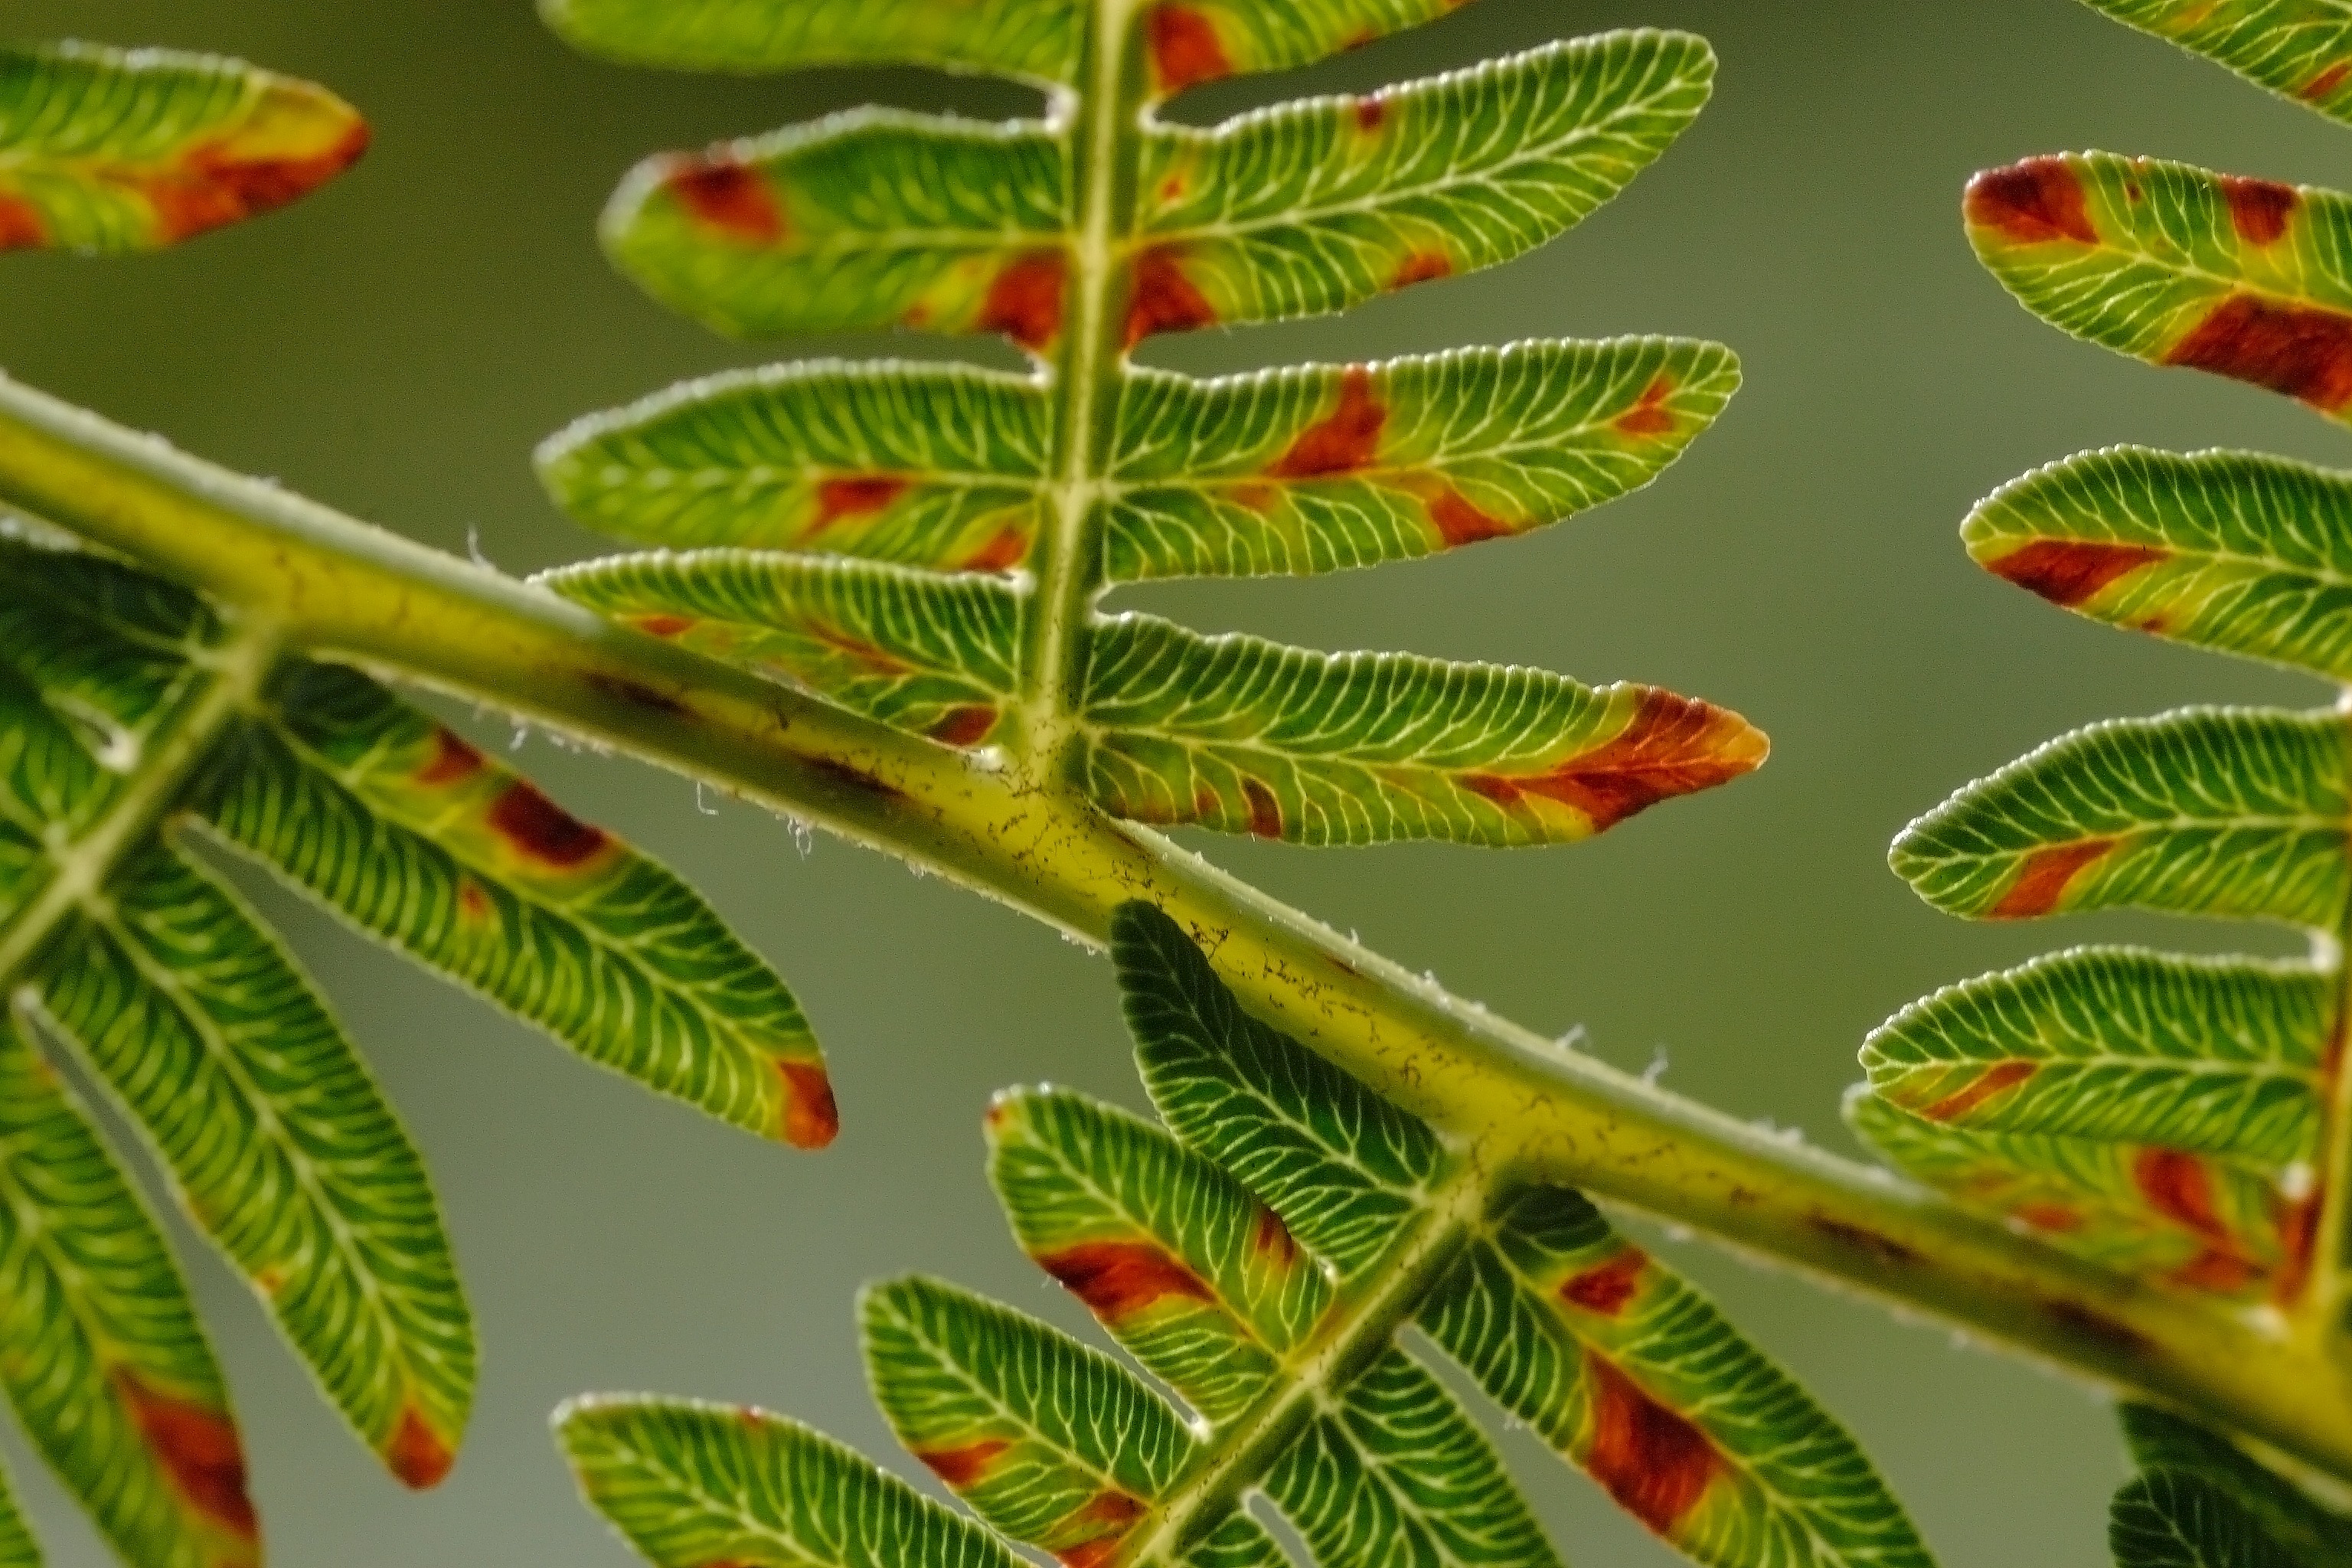
nature, forest, branch, plant, leaf, flower, jungle, botany, flora, fauna, fern, leaves, rainforest, plant stem, land plant, ferns and horsetails, arecales